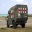
Label: ambulance